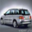
Label: automobile